La Giudecca

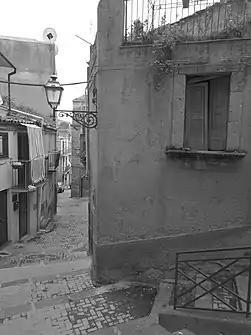
Jewish quarter "Giudecca" or "Judeca" Caltagirone, Italy

Unlike the compulsory ghettos of Northern Italy and elsewhere, in some Southern Italian hamlets and cities Jewish families and their members voluntarily chose to live in certain areas but were free to travel and even contribute together with their Christian neighbours to the success or commercial, cultural and artistic progress of a region. A very few Sicilian Giudeccas were unhealthy and declined, in fact, the majority included many craftsmen, doctors and tradesmen.